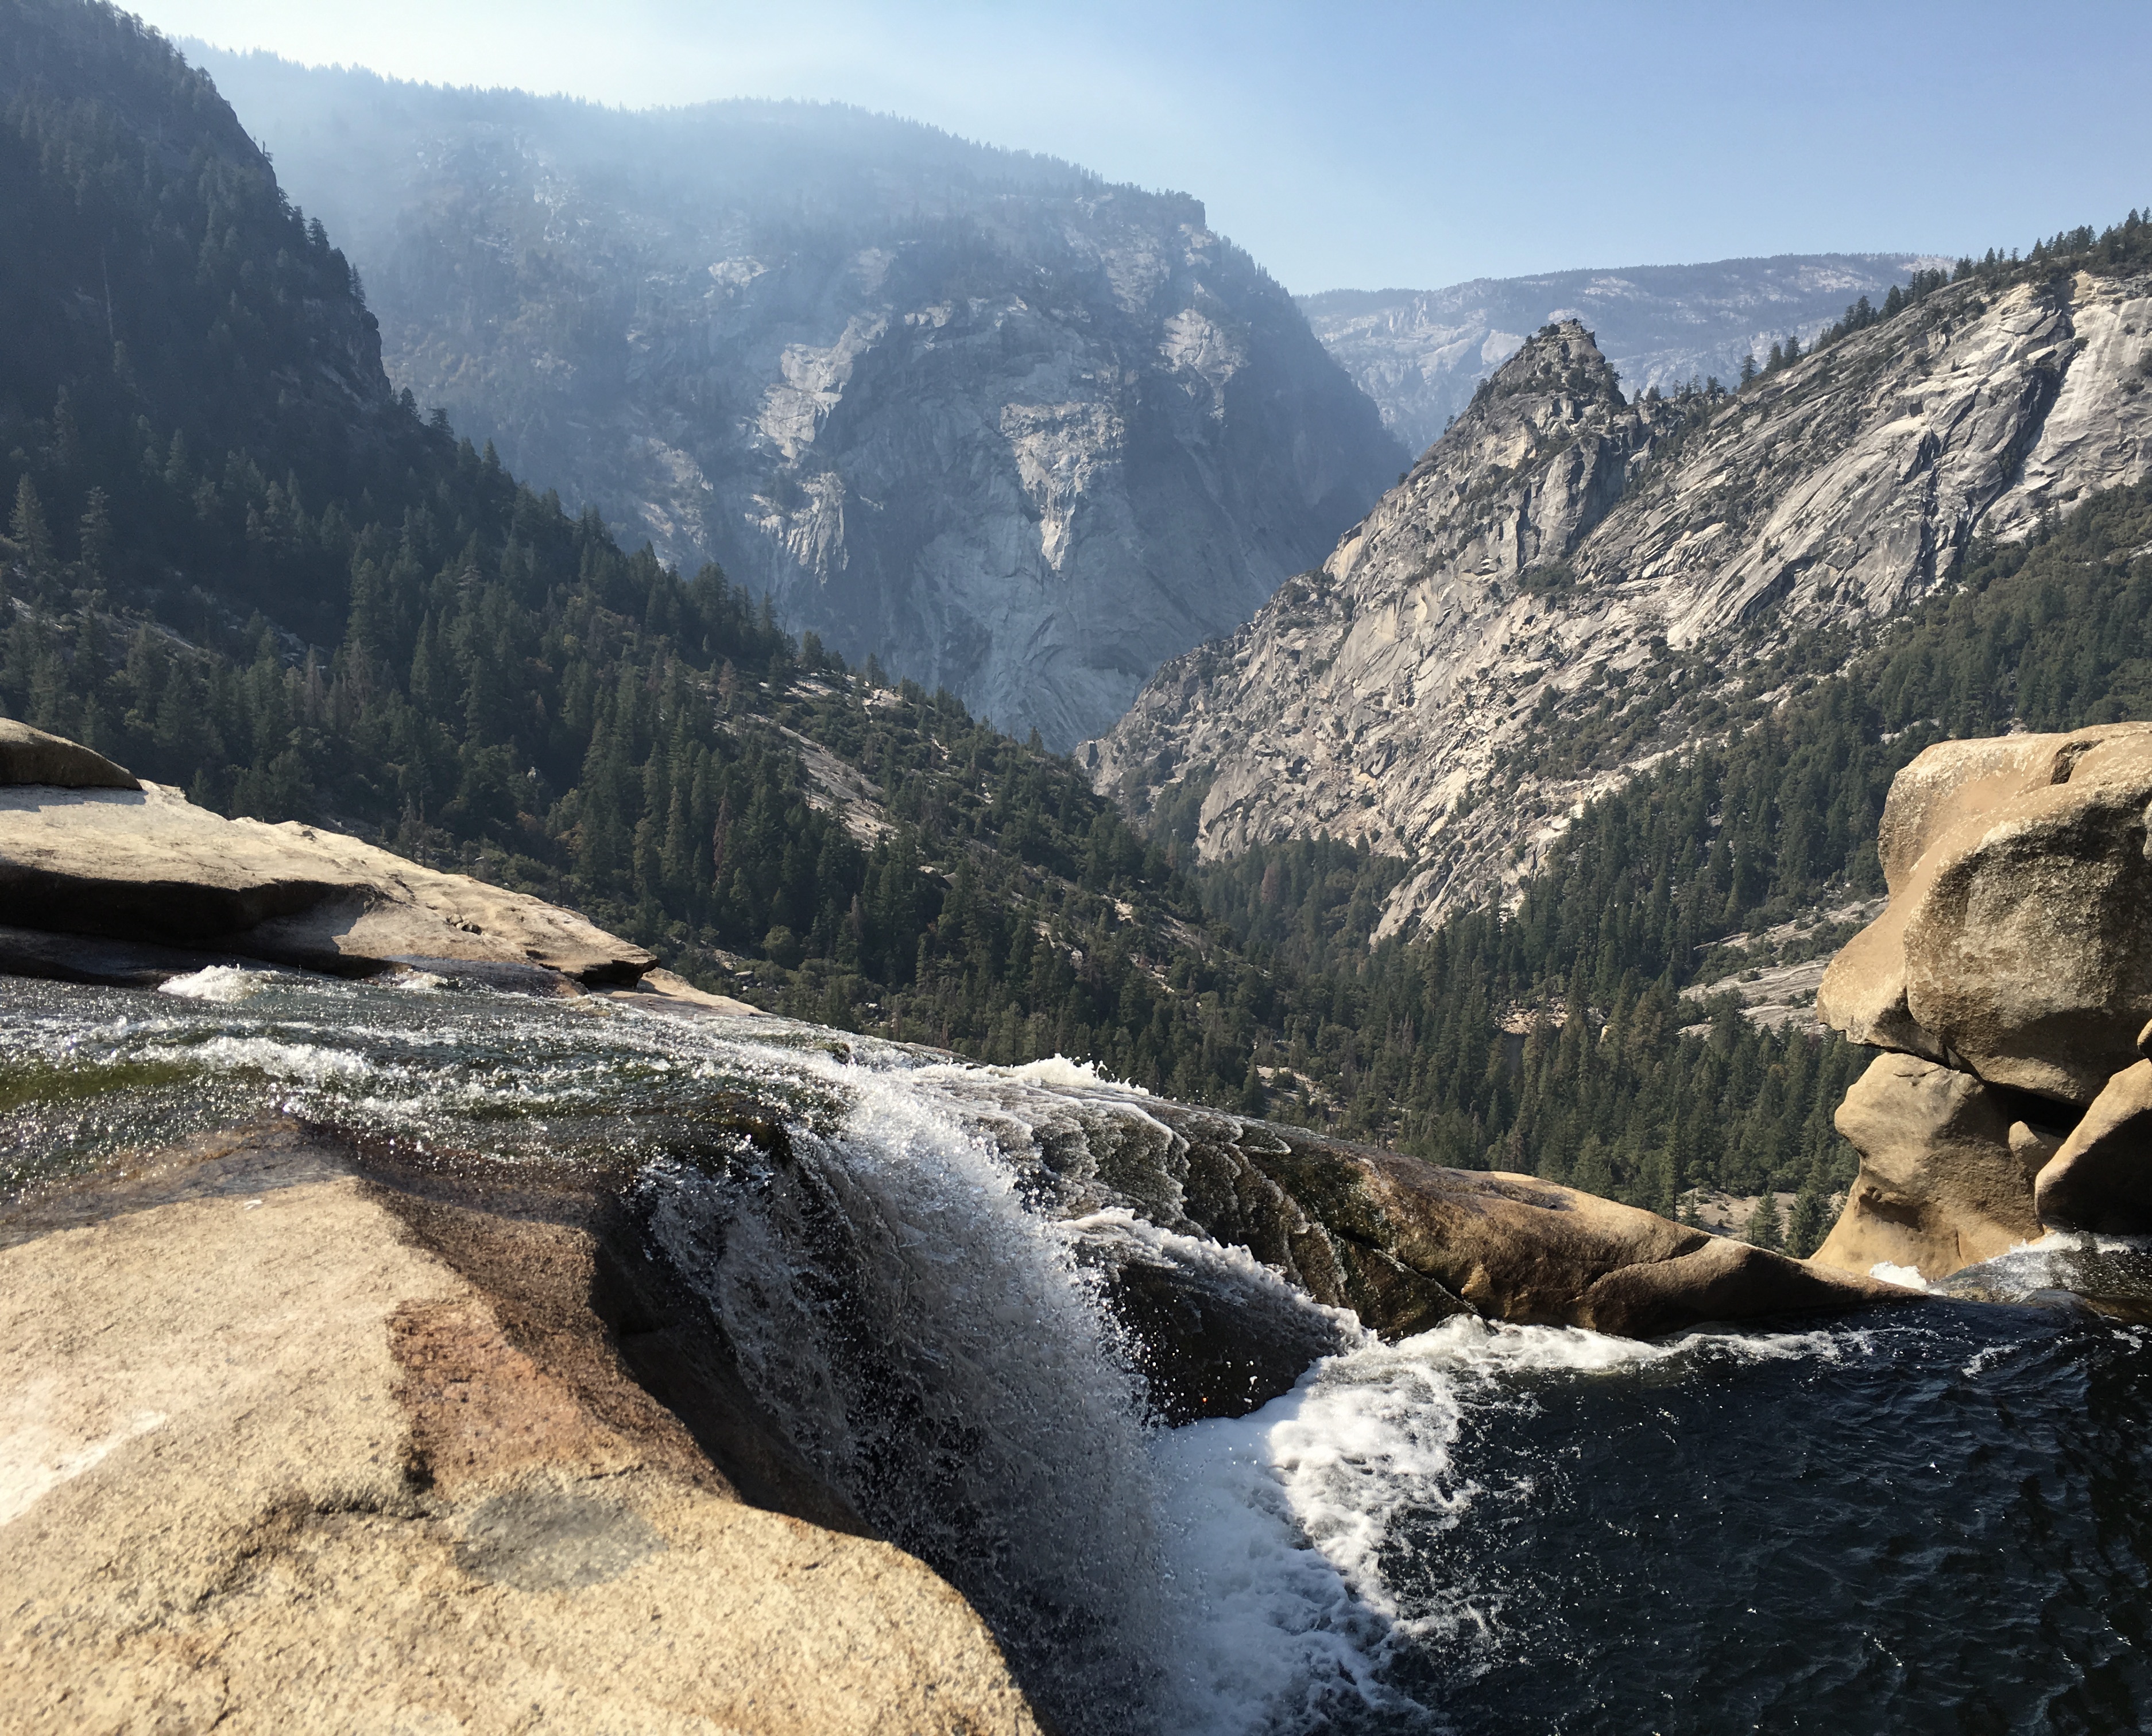
landscape, rock, waterfall, wilderness, walking, mountain, hiking, lake, adventure, river, valley, mountain range, national park, ridge, geology, alps, backpacking, wadi, landform, mountain pass, geographical feature, mountainous landforms